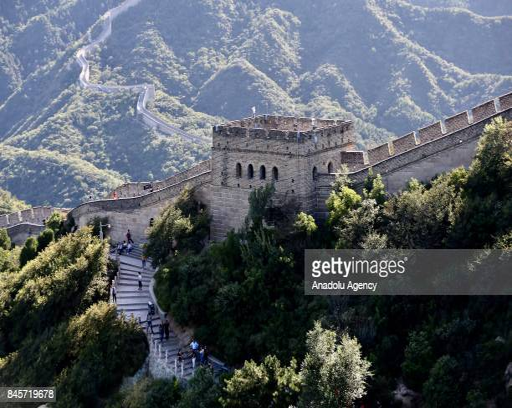
tourists walk on a section